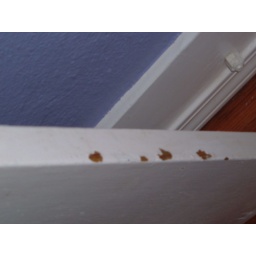
door jam frnt bedroom mve in